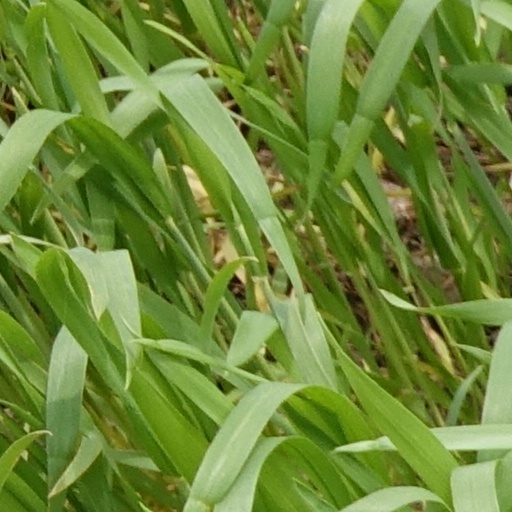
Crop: wheat